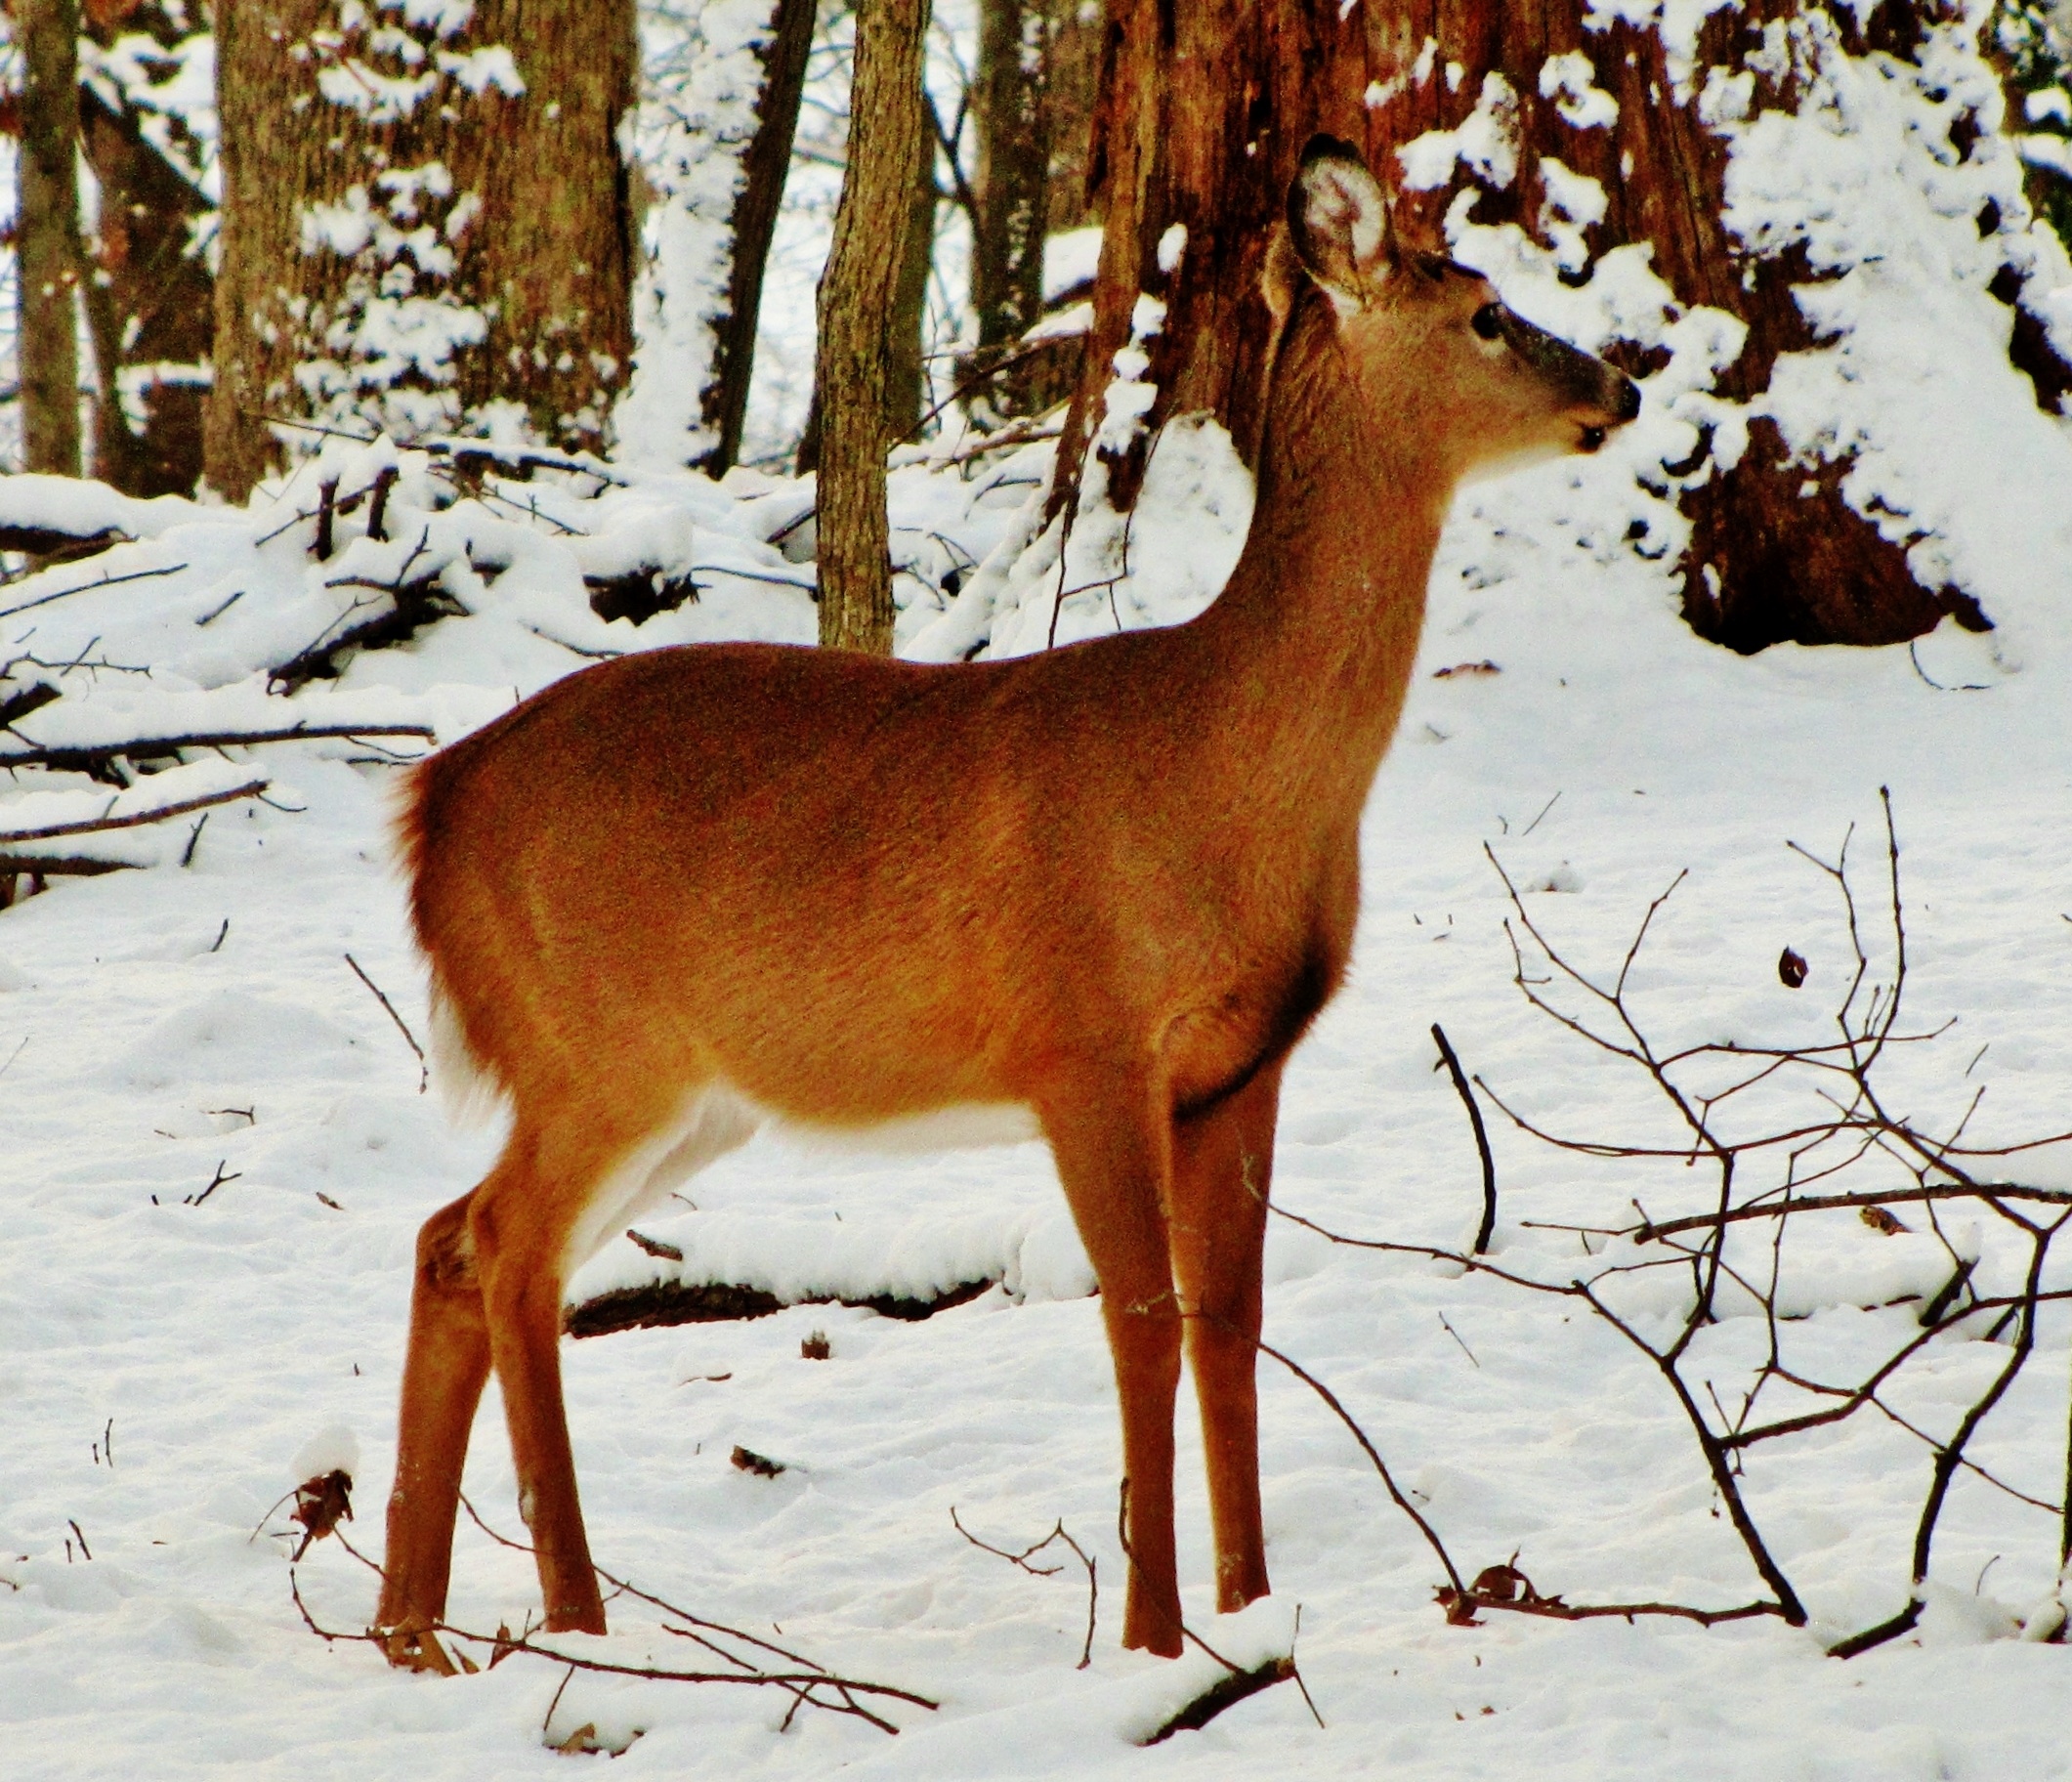
winter, wildlife, deer, mammal, fauna, vertebrate, impala, white tailed deer